Beyond Order

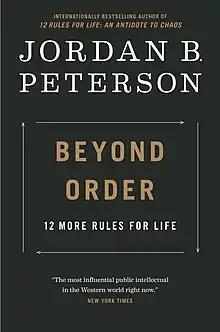
First edition cover

Beyond Order: 12 More Rules for Life is a 2021 self-help book by Canadian clinical psychologist, YouTube personality, and psychology professor Jordan Peterson, as a sequel to his 2018 book "12 Rules for Life".